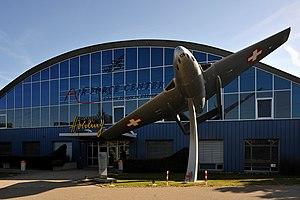
Dübendorf est une commune suisse du canton de Zurich.
Cette liste présente les biens culturels d'importance nationale dans le canton de Zurich. Cette liste correspond à l'édition 2009 de l'Inventaire Suisse des biens culturels d'importance nationale pour le canton de Zurich. Il est trié par commune et inclus : 204 bâtiments séparés, 66 collections, 50 sites archéologiques et trois cas particuliers.